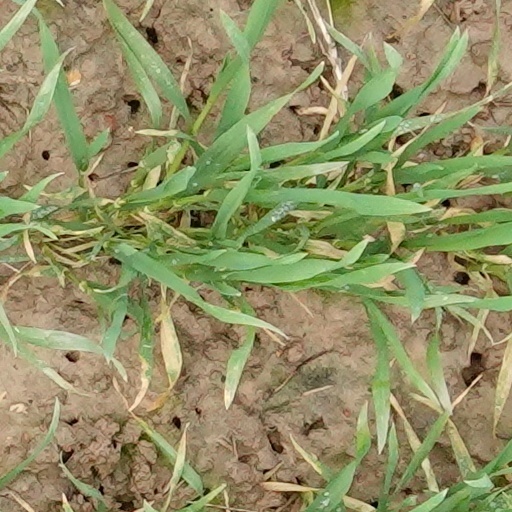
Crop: wheat